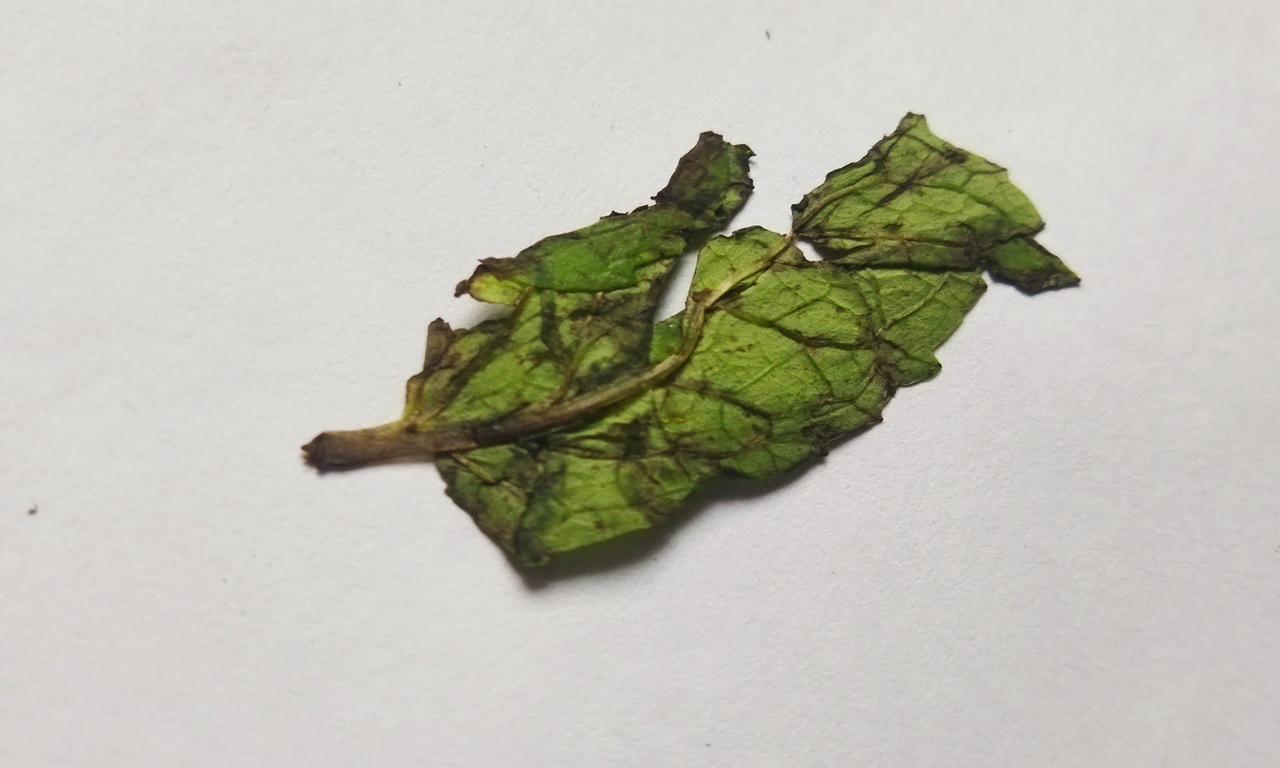
Label: Spoiled